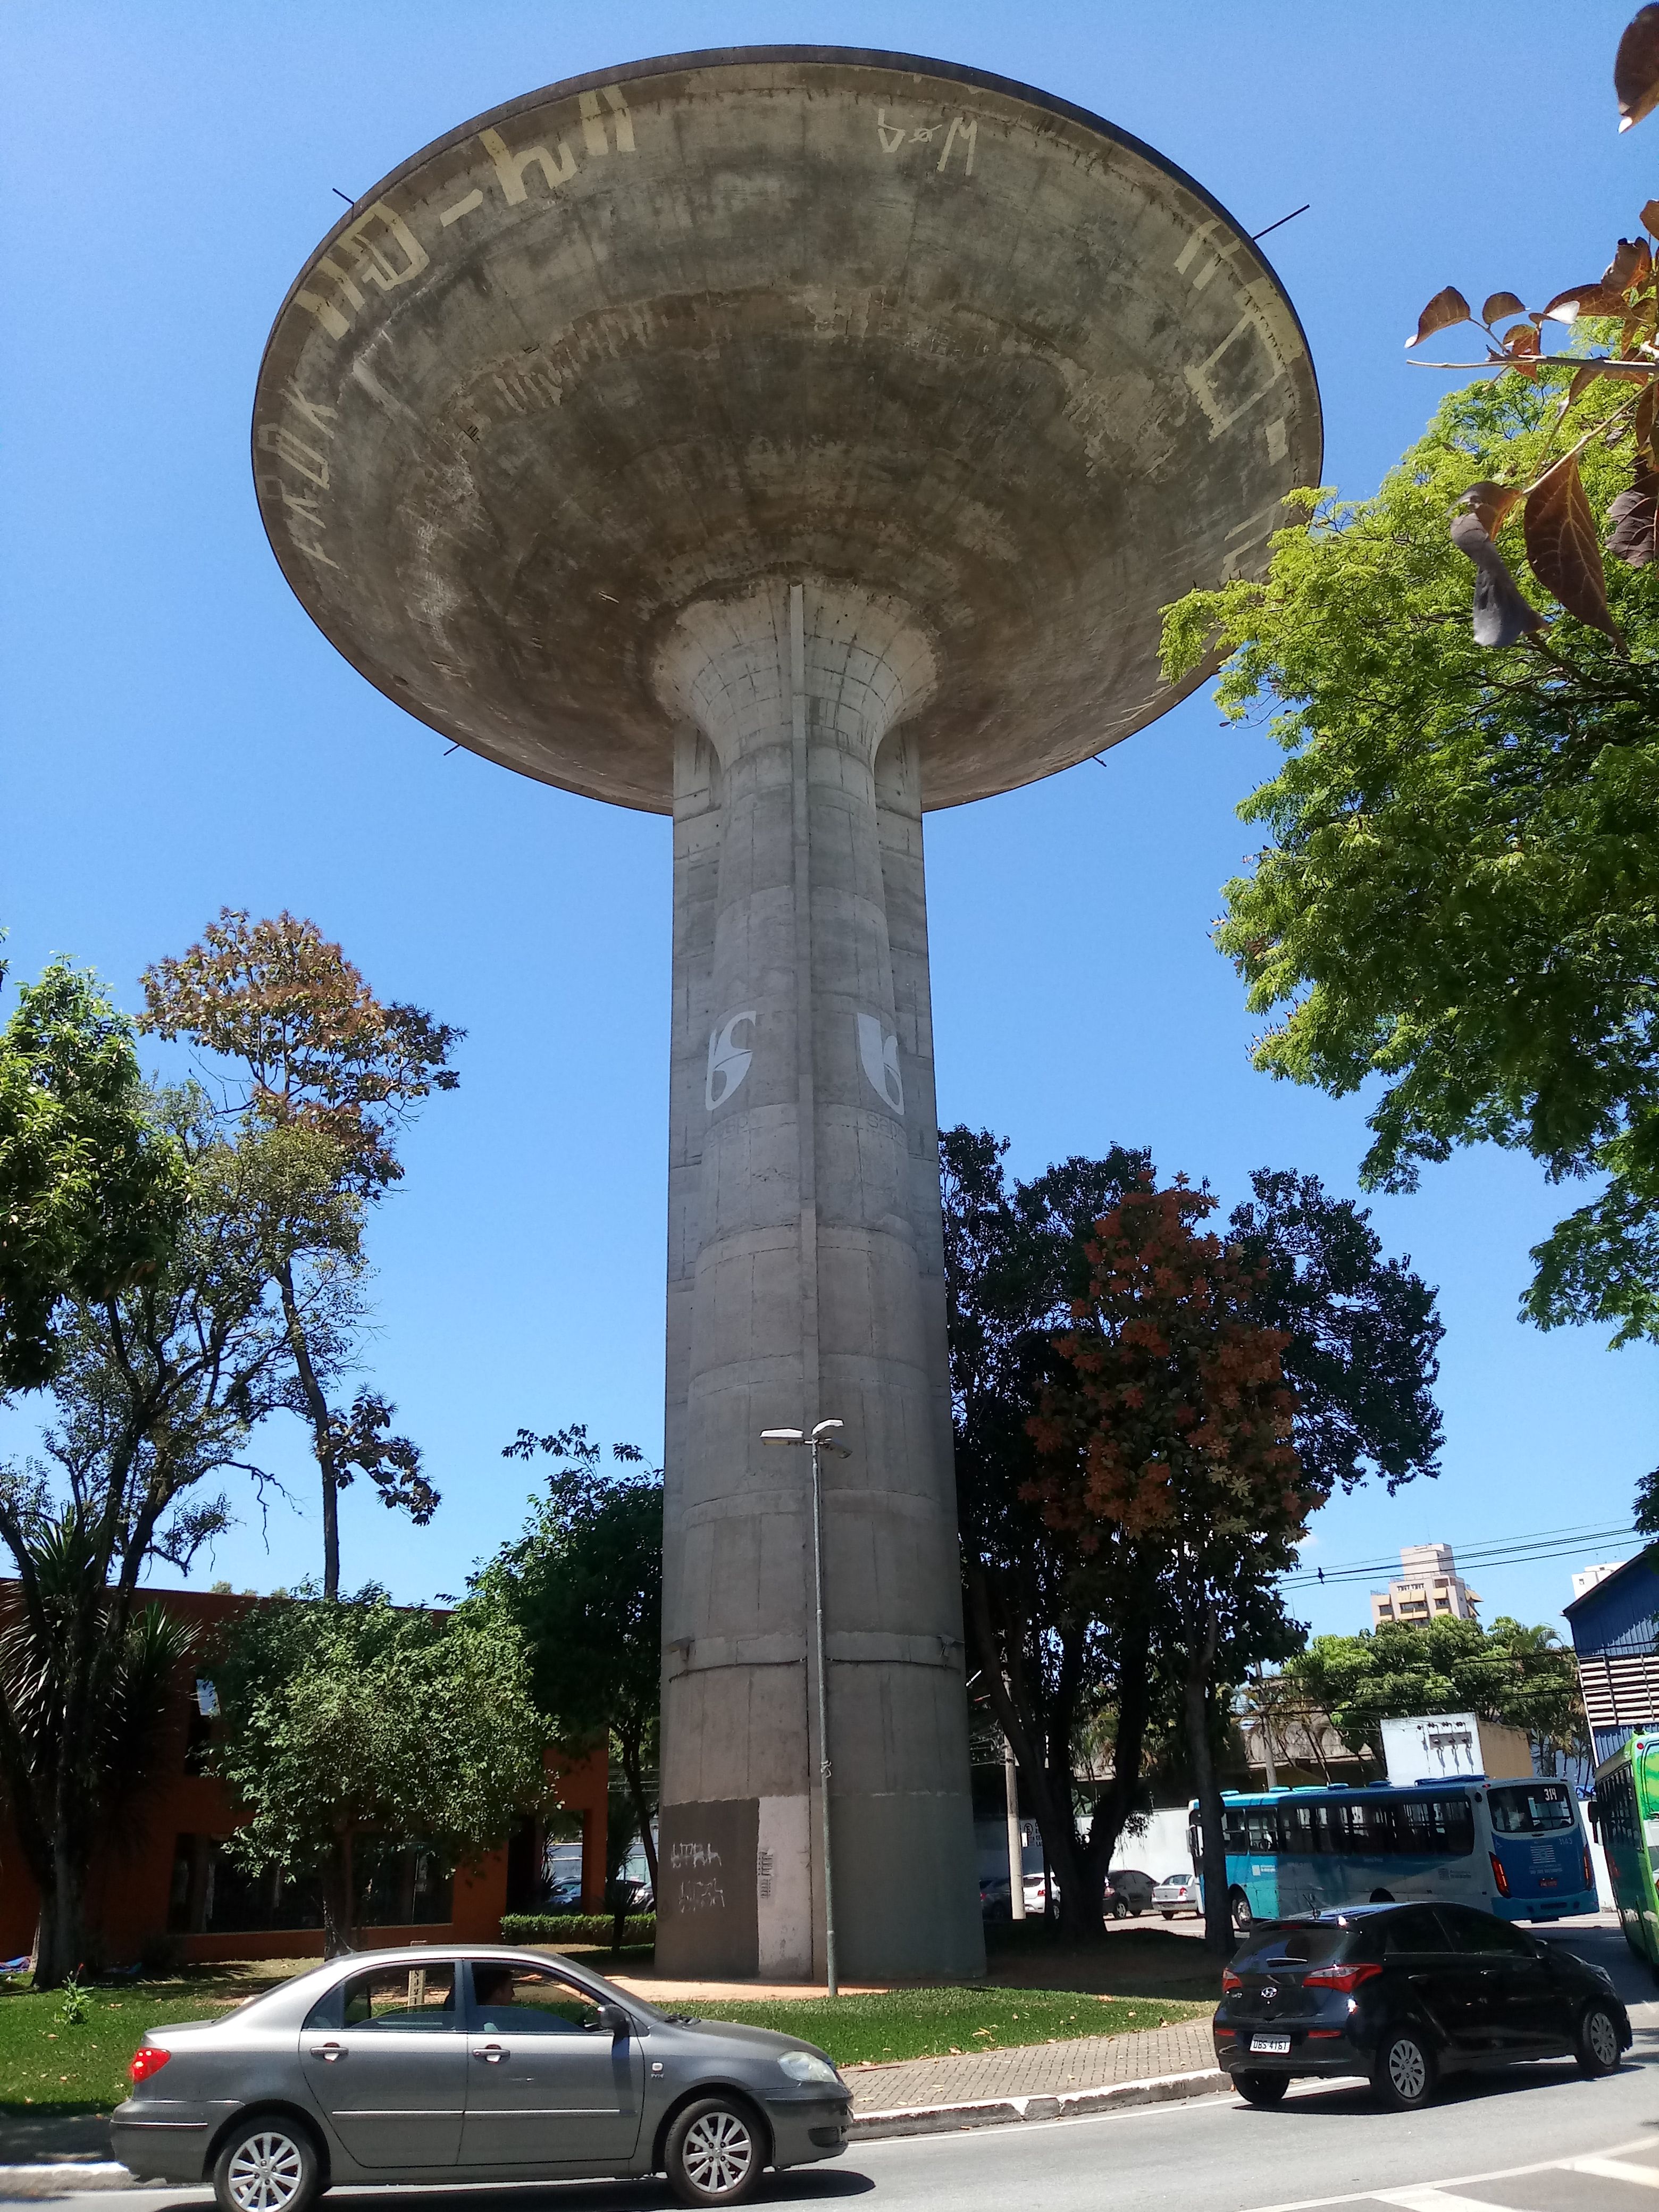
Water Tower.
The image shows a street with some passing cars, buses, and many trees. In the center of the image a huge water tower as the main focus of the image. The sky is clear and blue and its sunny.
The image shows a low angle shot of a street in a sunny day. There are some cars and buses passing by the street and other cars parking. The street has many green trees and the sky is clear and blue that it feels like its spring or summer. At the center of the image there is a tall water tower as the main focus of the image taking most of the composition. The image's colors are refreshing, the green trees and the blue sky.
Labels: Car, Transportation, Vehicle, Bus, Machine, Wheel, City, Person, Plant, Tree, Alloy Wheel, Car Wheel, Spoke, Tire, Architecture, Building, Tower, Water Tower, License Plate, Road, Tree Trunk, Urban, street, Grass, Pavement, trees, Palm Trees, Tree Branch, Sky, Wall, car, light pole, Buses, Cars, Buildings, Leaves, Walls
Camera: LG Electronics LG-M320
Aperture: F2.2
Exposure: 1/672 sec
ISO: 50
Focal length: 3.7 mm